Hotel Sacred Heart

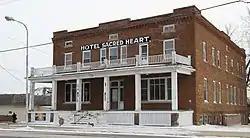
The hotel in 2018

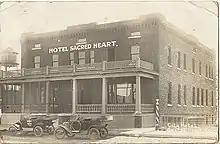
The hotel on a 1914 postcard

Hotel Sacred Heart (also called the Romborg Hotel from a combination of names of previous owners) is a 1914 brick hotel building in Sacred Heart, Minnesota, United States. It was added to the National Register of Historic Places in 2016 due to the efforts of a local group which received a historic preservation grant.